The Court of Last Resort

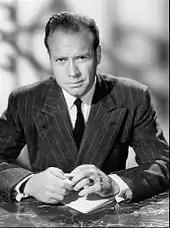
Lyle Bettger in "The Court of Last Resort" (1957)

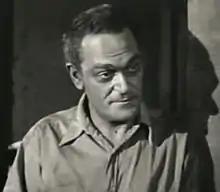
Joe De Santis in "The Mary Morales Case" (March 21, 1958)

Elliott Lewis was the producer, John M. Lucas was the director, and Leonard Heideman was the writer.